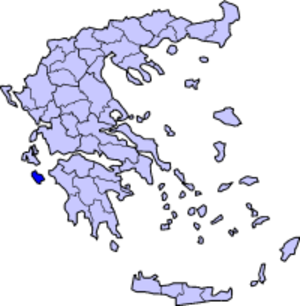
Zákynthos
Øens placering i det græske øhav
Zákynthos er en lille græsk ø i det Ioniske Hav og en af de Ioniske Øer i det vestlige Grækenland. Øen ligger vest for halvøen Peloponnes, er på ca. 410 km² og har pr. 2005 41.472 indbyggere.